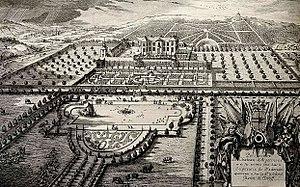
Château de Neercanne est un château situé dans la municipalité néerlandaise de Maastricht, juste au nord du village Kanne. Il accueille aujourd'hui un restaurant étoilé par le Guide Michelin depuis 1957.